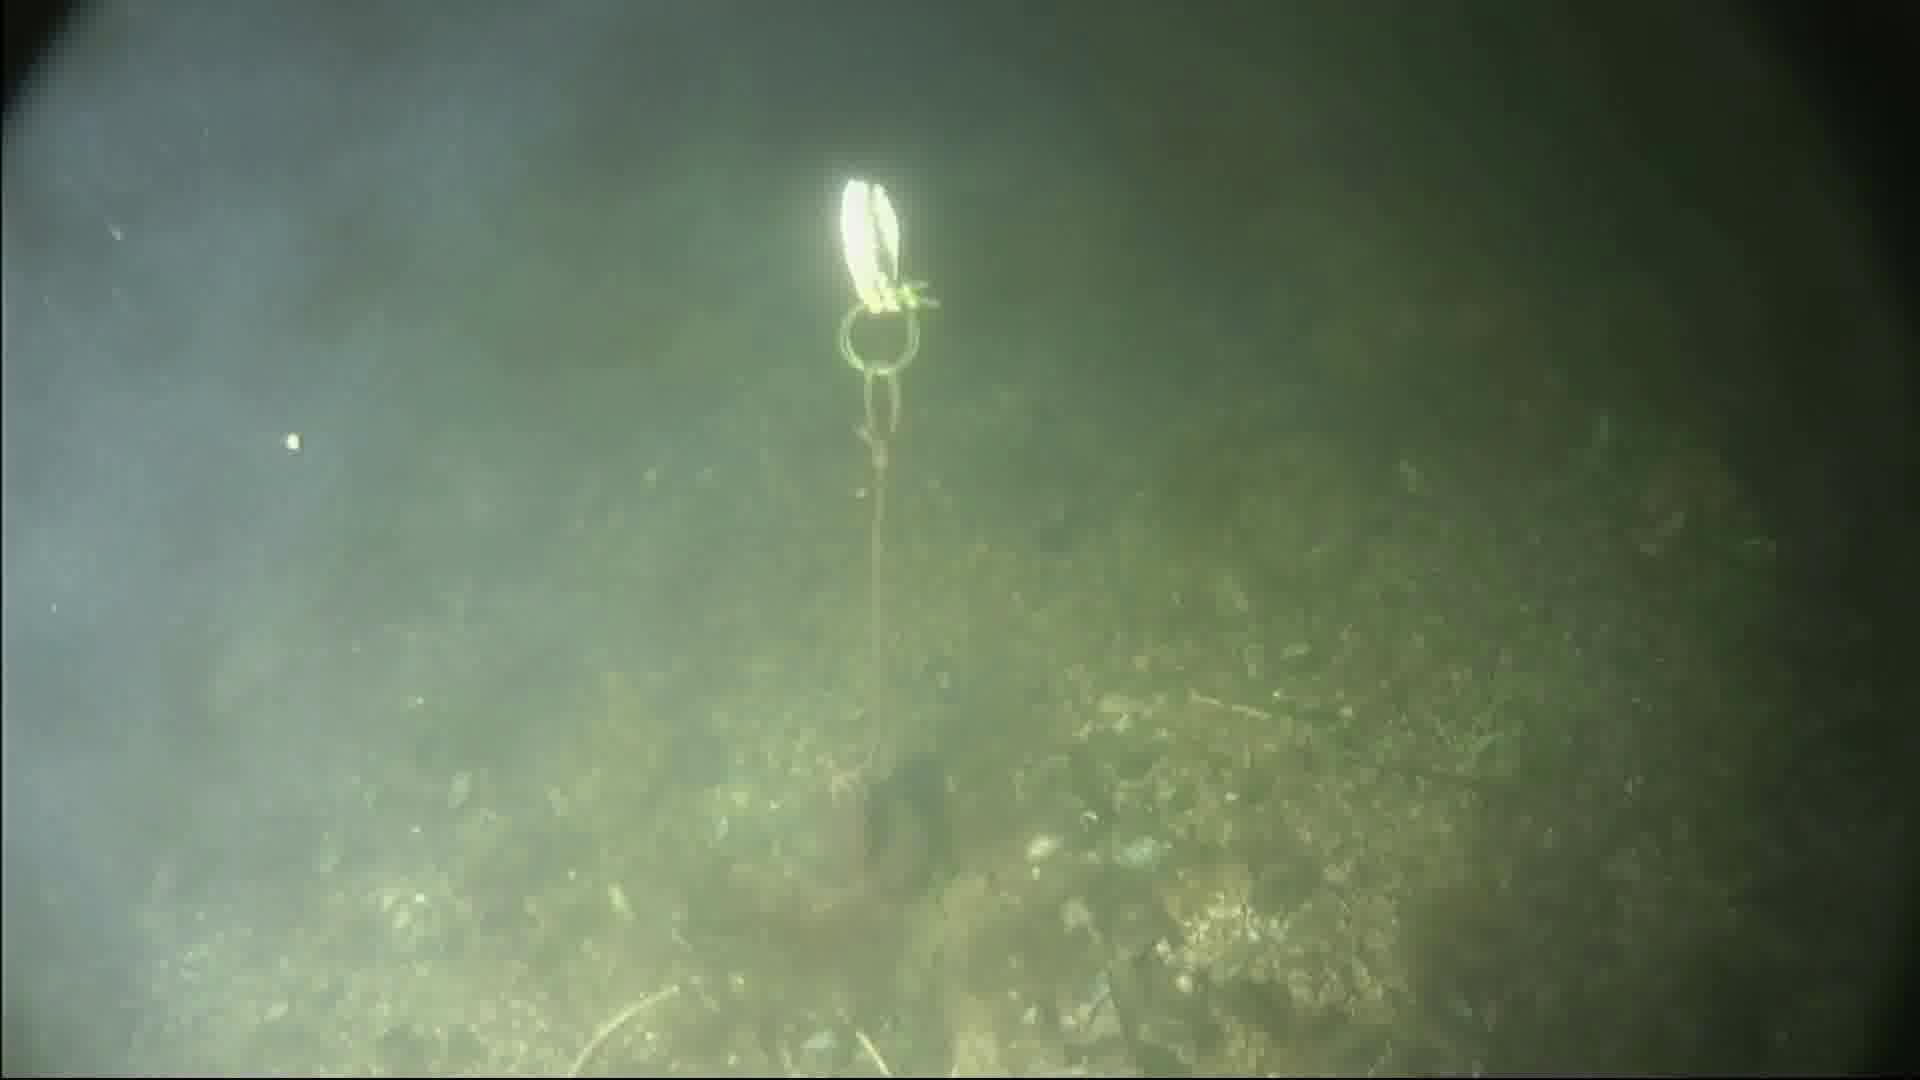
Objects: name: crab